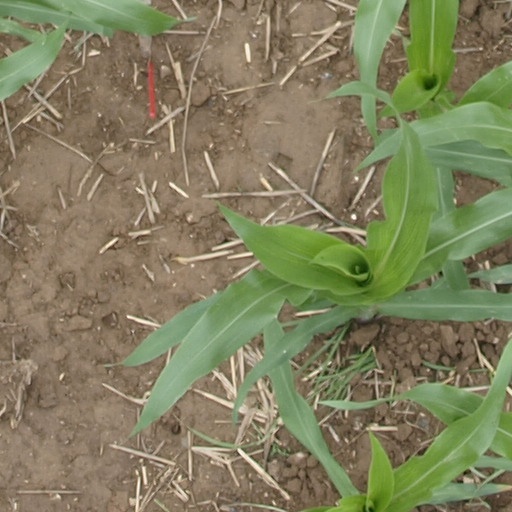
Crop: maize; corn